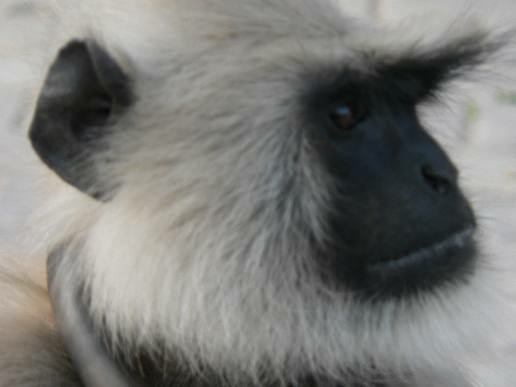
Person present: No